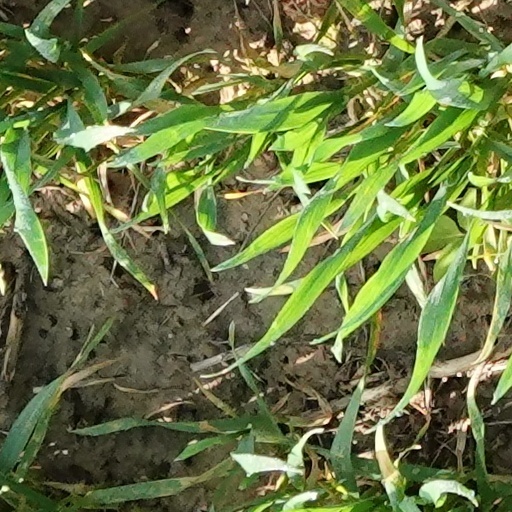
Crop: wheat